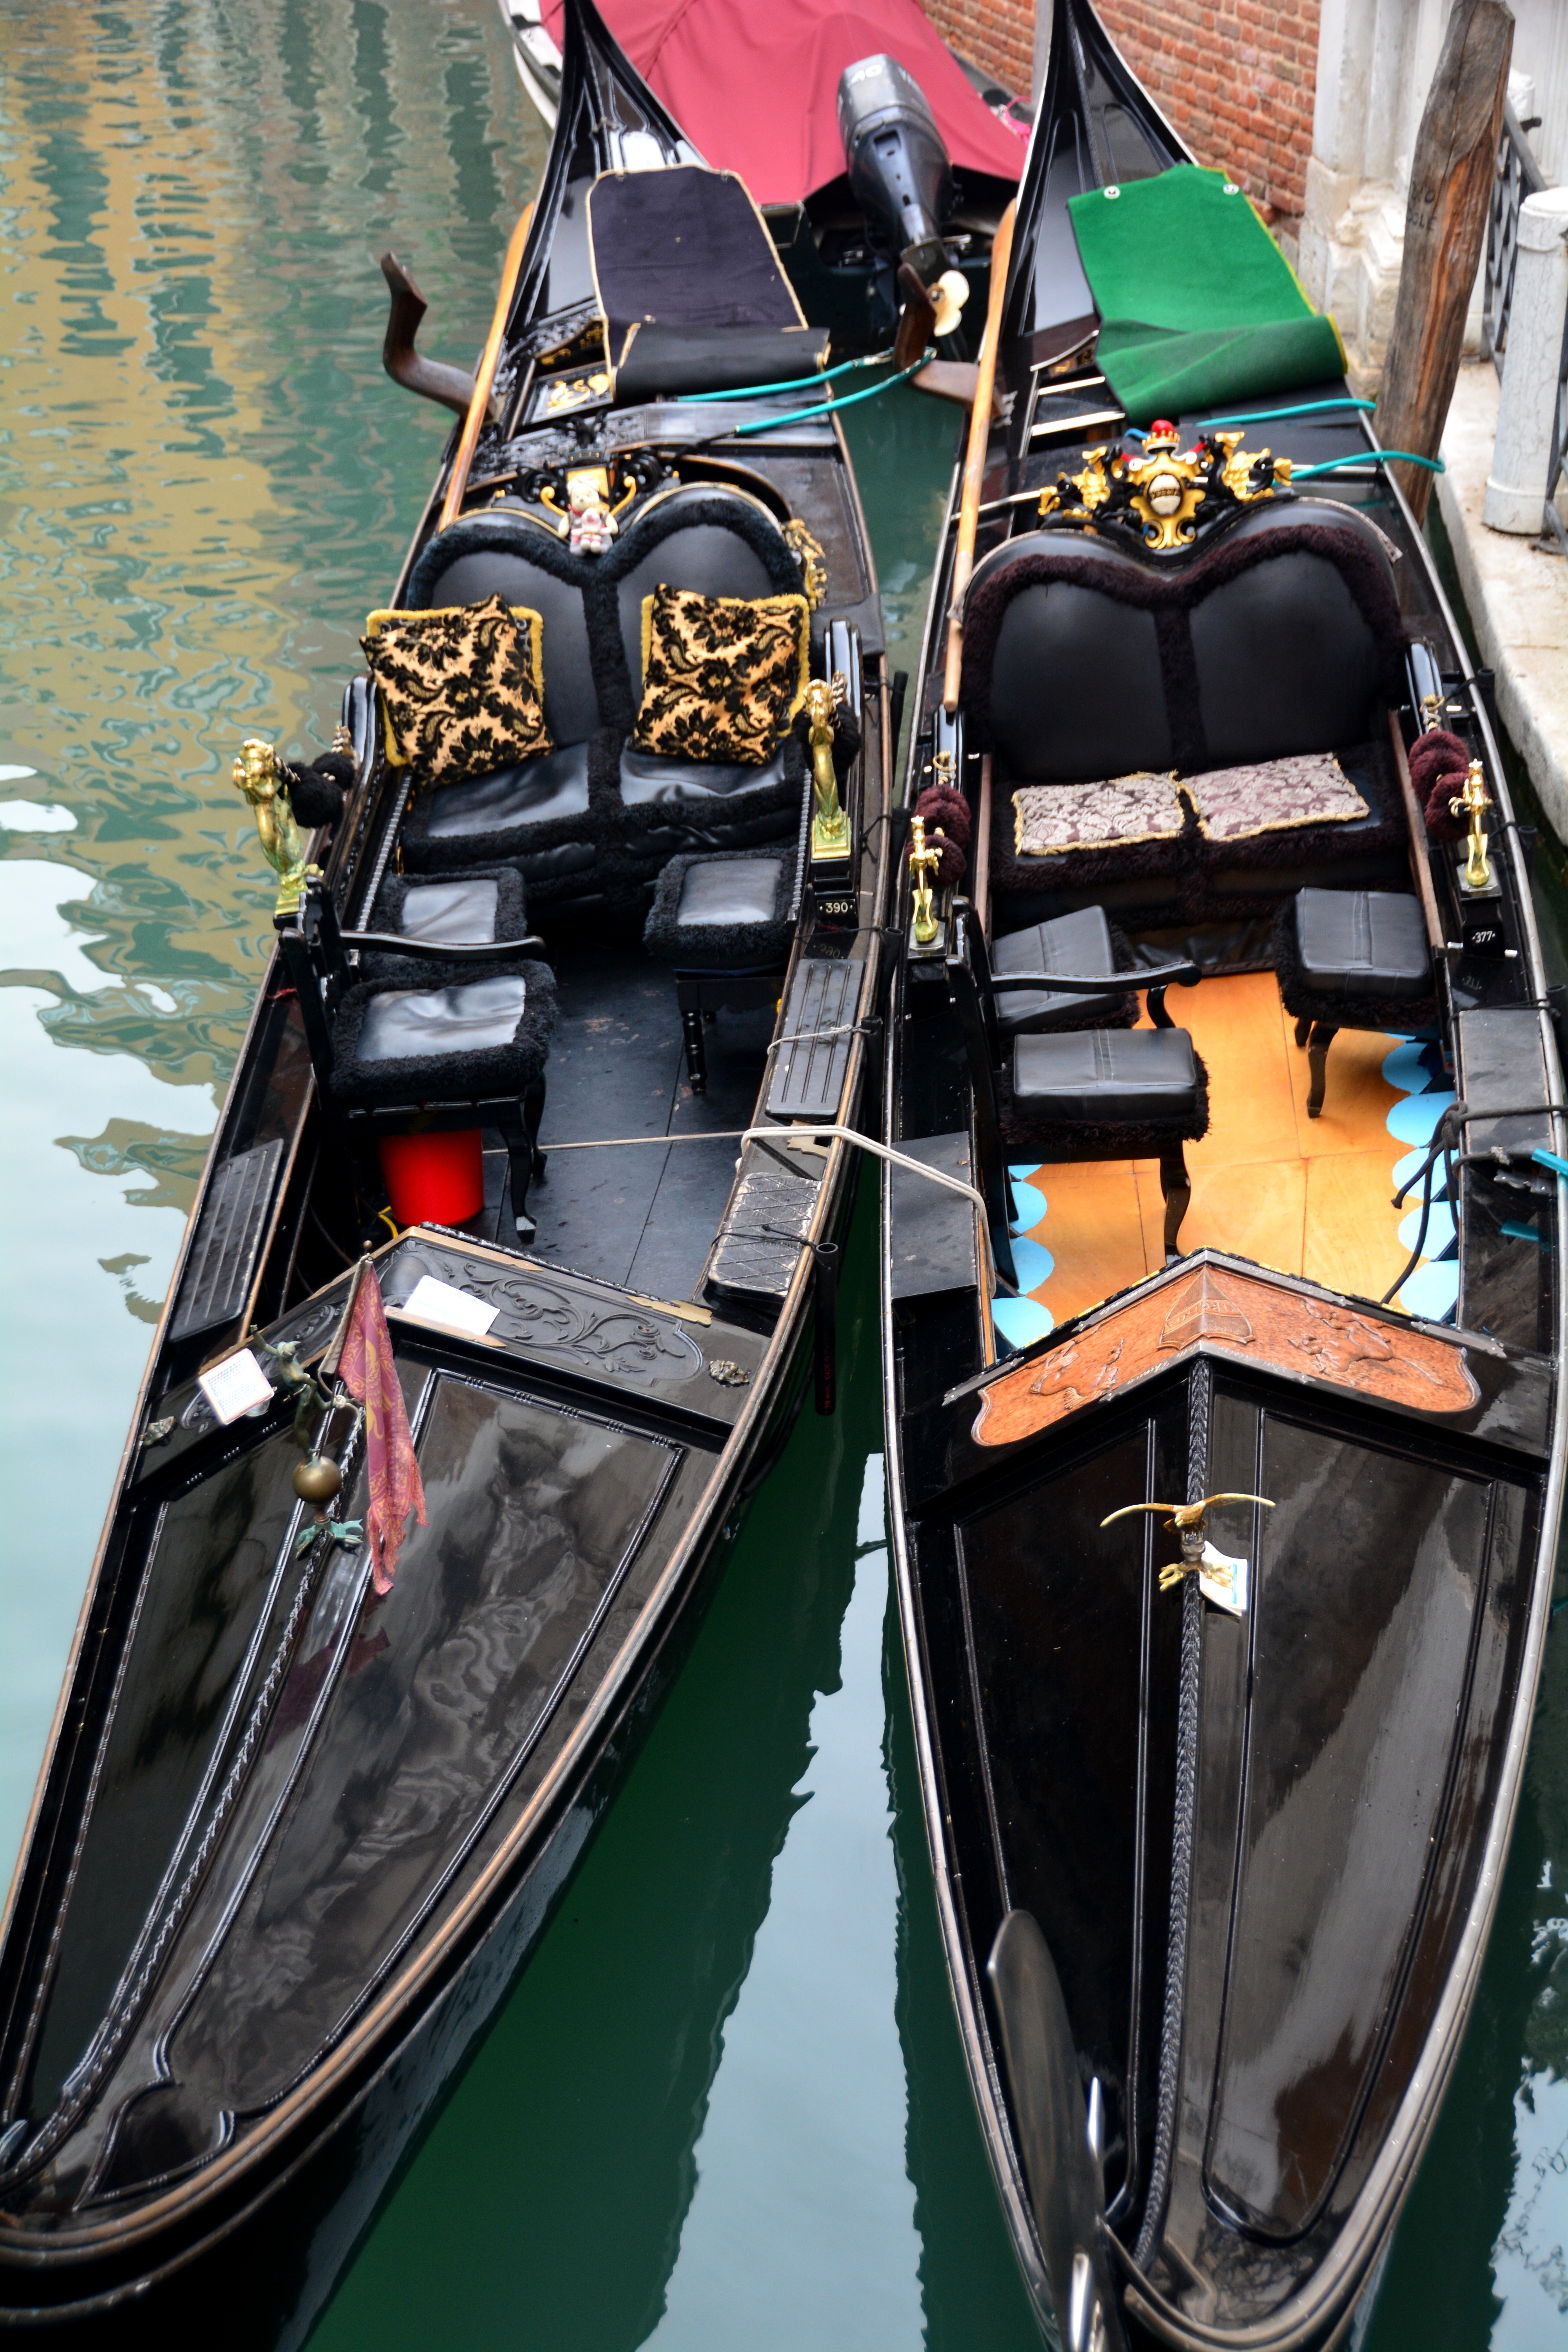
water, boat, city, canal, cityscape, travel, europe, vehicle, mast, lagoon, romantic, landmark, italy, venice, tourism, waterway, motorboat, boating, boats, venezia, european, famous, gondola, gondolas, watercraft, prows, italian, traditional, watercraft rowing